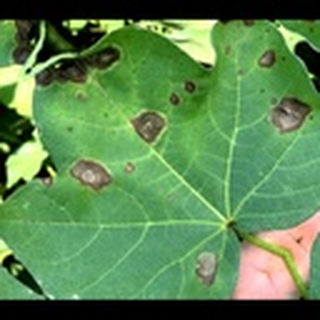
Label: cotton_target_spot